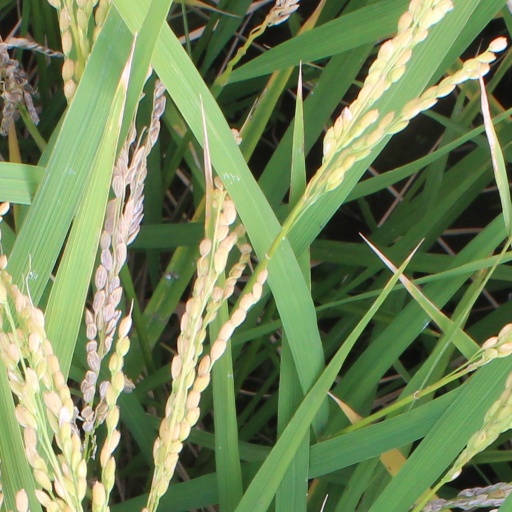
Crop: rice